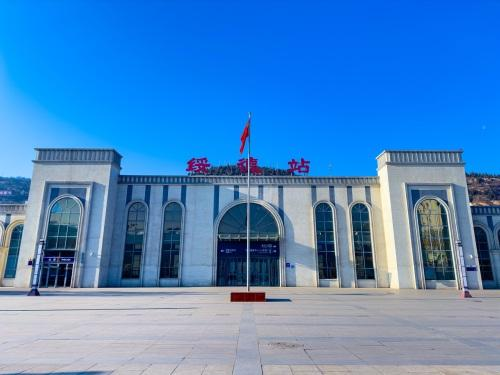
地标名称：绥德站
所在城市：榆林市·绥德县